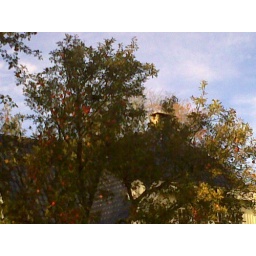
Tree, speckled with bright red apples in October